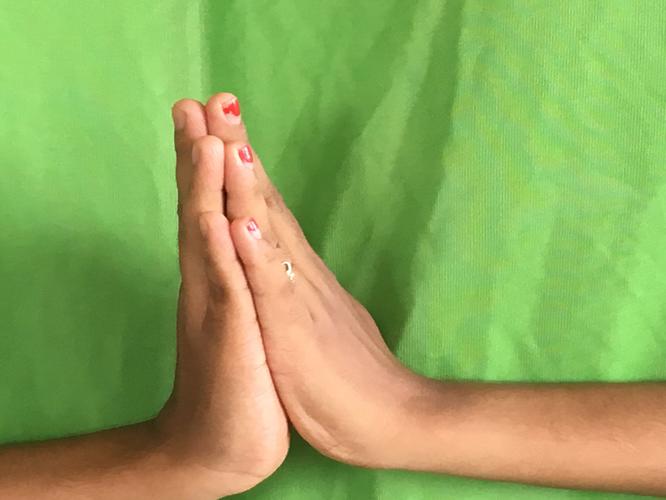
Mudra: Anjali
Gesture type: double_hand